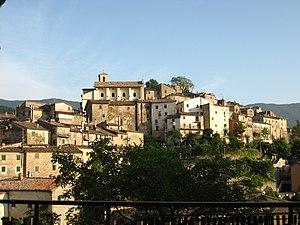
Filettino est une commune italienne de la province de Frosinone dans la région Latium en Italie.